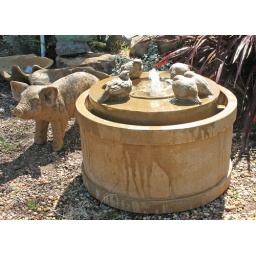
birds bathing in a water fountain, pig both from campania